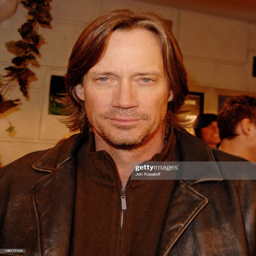
actor arrives at comedy film .